...Baby One More Time (album)

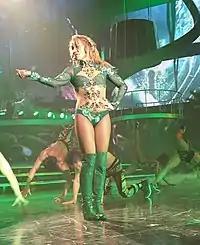
Spears performing "(You Drive Me) Crazy" at her Las Vegas residency show, , in February 2016

Promotion for "...Baby One More Time" began in May 1998, when Spears performed "...Baby One More Time", "Sometimes" and "You Got It All" at the Singapore Jazz Festival. Subsequently, she embarked on the L'Oréal-sponsored promotional tour titled L'Oreal Hair Zone Mall Tour, visiting malls and food courts across North America from June 1998 to January 1999. In December, "...Baby One More Time" first showed up on MTV's and The Box's most-requested video charts. In the United States, "...Baby One More Time" was originally set for an October 1998 release, but was pushed back to January 12, 1999, due to marketing issues, with its international release occurring within the following three months. Spears had appeared on "Ricki Lake", "The Howie Mandel Show", and was a presenter at the 1999 American Music Awards prior to the release. However, after hurting her knee in February, she rescheduled appearances on several shows, such as "The Tonight Show with Jay Leno" and "Live with Regis and Kathie Lee". Additionally, she appeared on "MTV Spring Break" and on the hundredth episode of Nickelodeon's "All That". After recovering, Spears embarked on another promotional schedule, appearing at the 1999 Kids' Choice Awards on May 1, "Live with Regis and Kathie Lee" on May 3, MTV's "FANatic" on May 12, and "The Rosie O'Donnell Show" on May 25.